Monarchy of Ceylon (1948–1972)

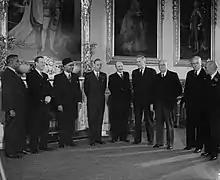
Ceylonese prime minister D. S. Senanayake (first from left) with King George VI and other Commonwealth leaders in London for the 1949 Commonwealth Prime Ministers' Conference

The sovereign, as the "fountain of justice", was responsible for rendering justice for all of his or her subjects. In Ceylon, the Judicial Committee of the Privy Council served as the country's final court of appeal and proceedings for indictable offences were brought in the sovereign's name in the form of "The Queen [or King] versus [Name]". Hence, the common law held that the sovereign "can do no wrong"; the monarch cannot be prosecuted in his or her own courts for criminal offences. However in 1971, Ceylon abolished appeals to the Privy Council through the "Court of Appeal Act No. 44 of 1971".